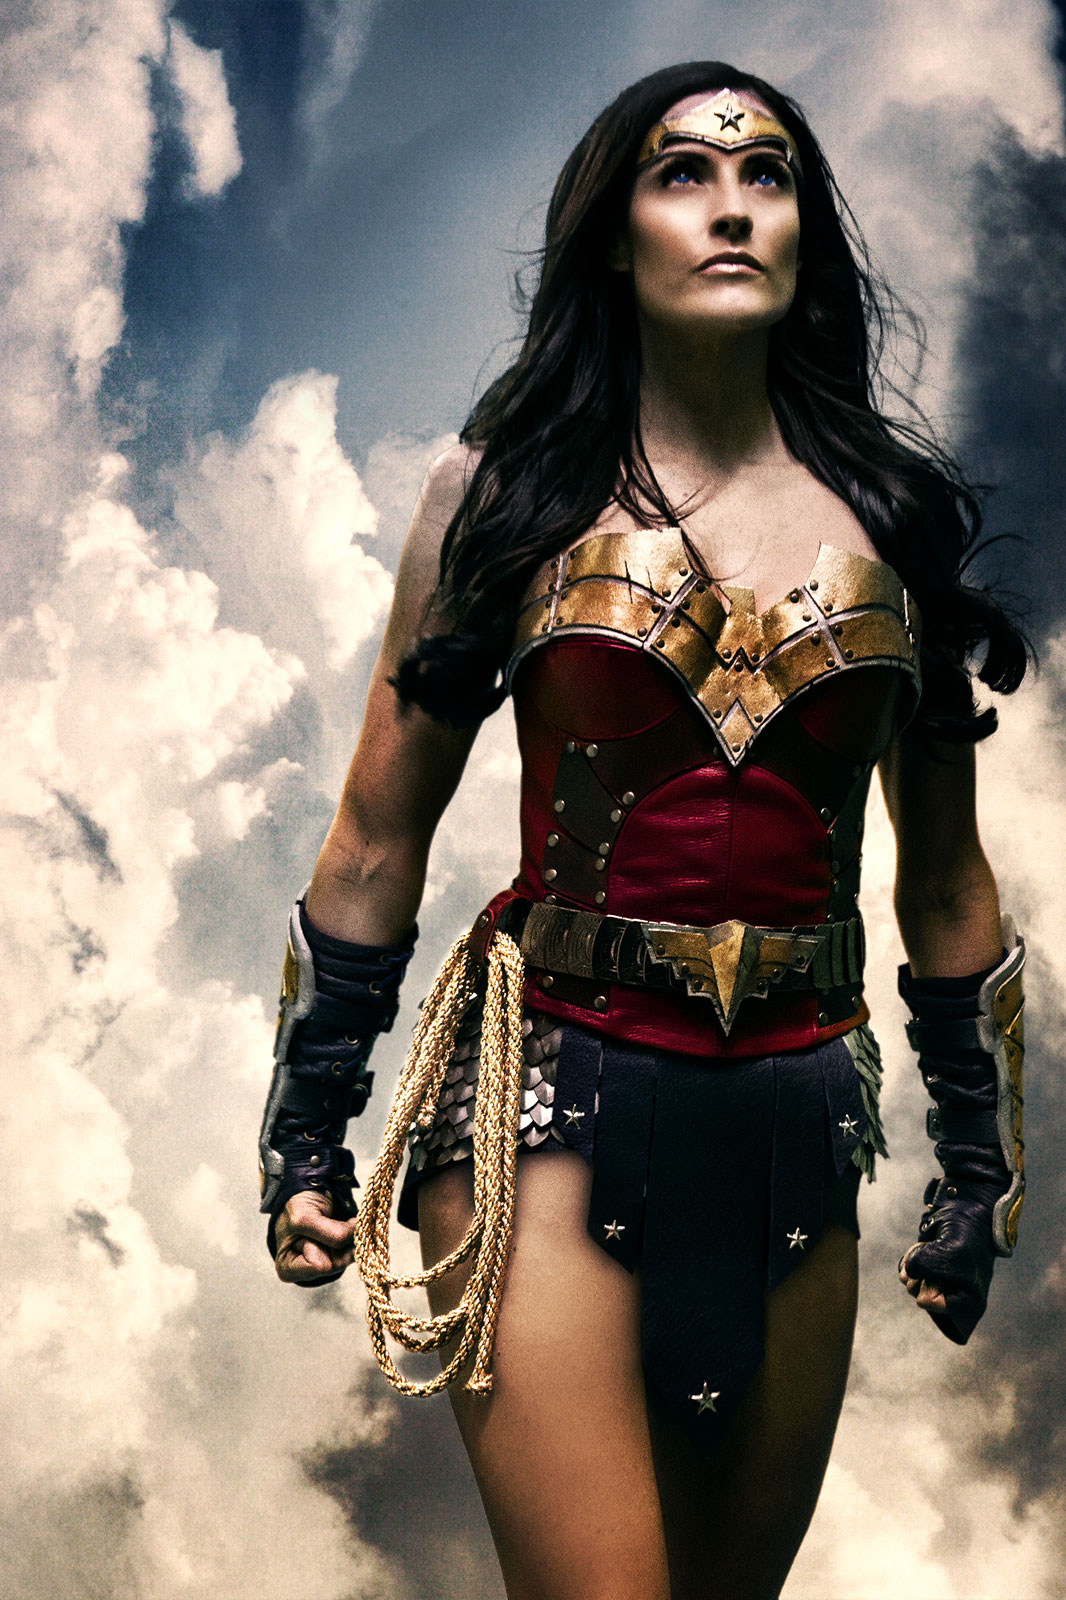
Gender: women